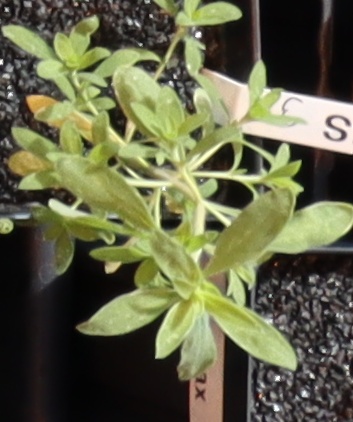
Label: Kochia